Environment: real
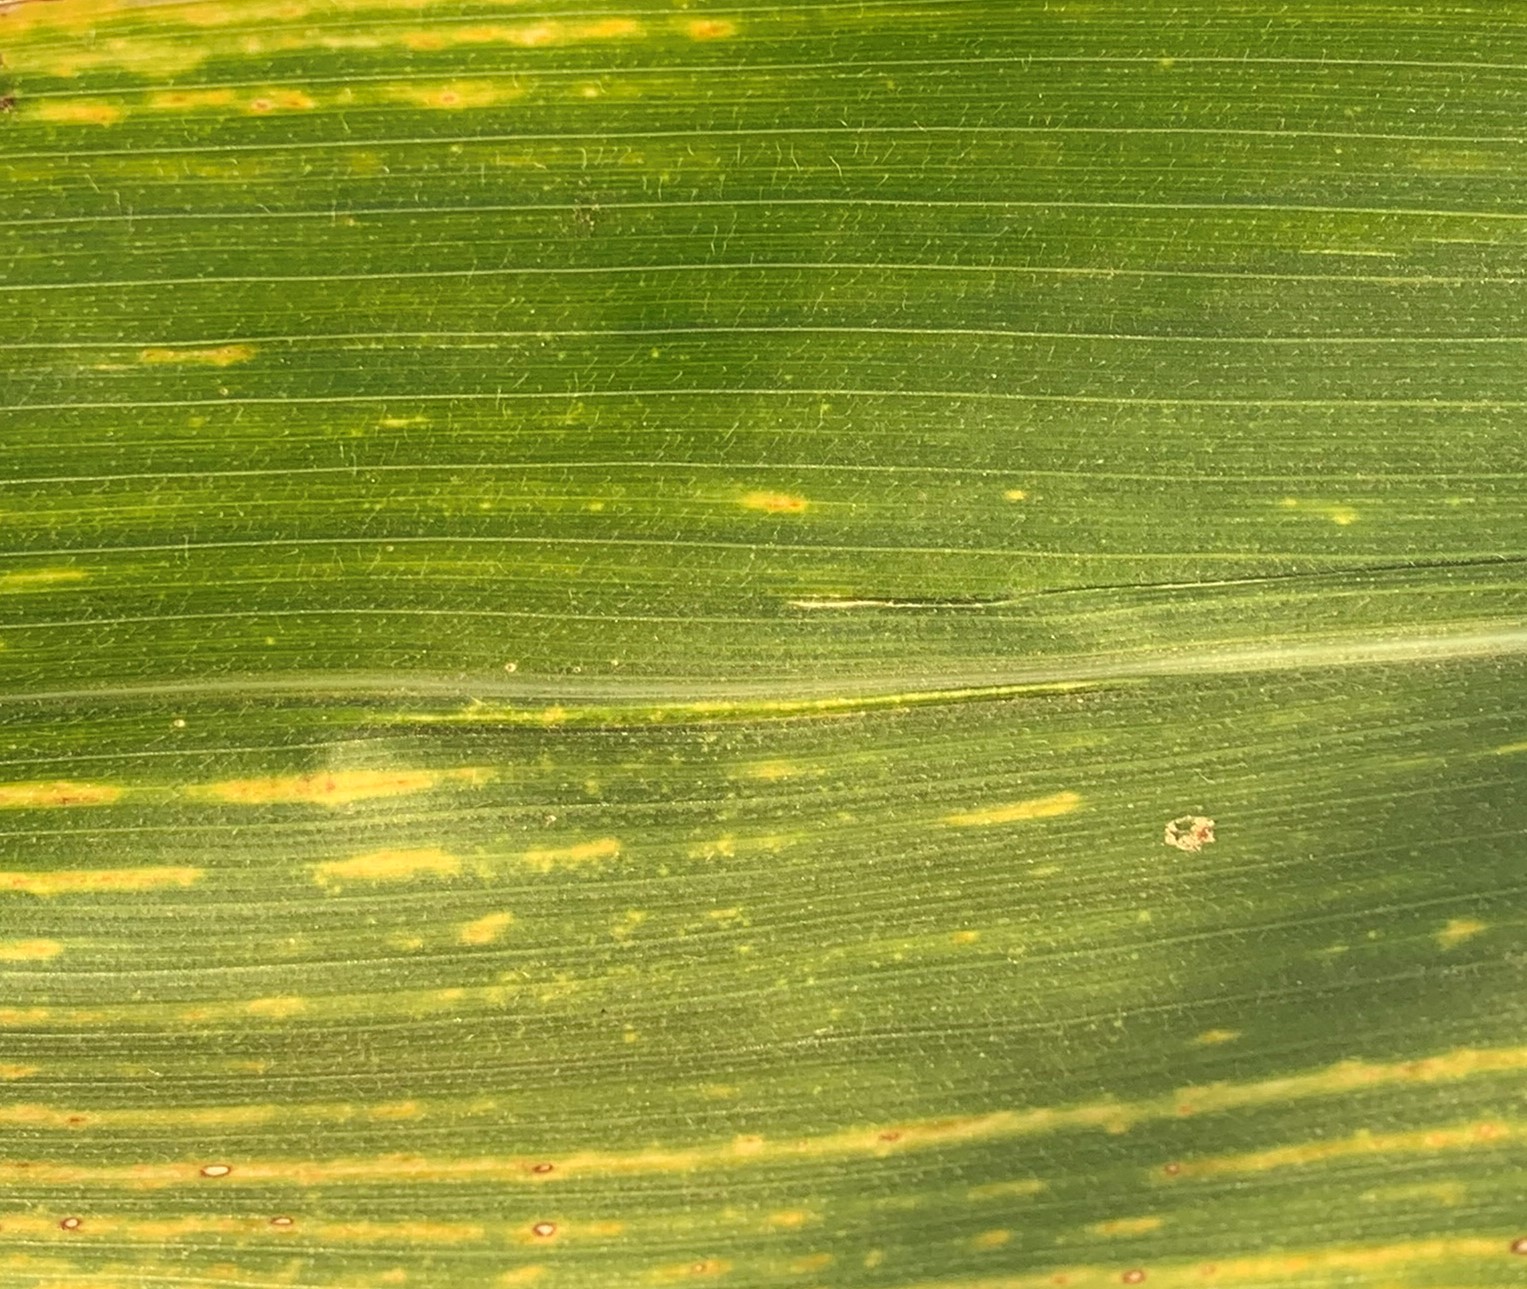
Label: lethal_necrosis